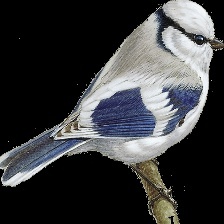
Species: AZURE TIT
Scientific name: CYANISTES CYANUS